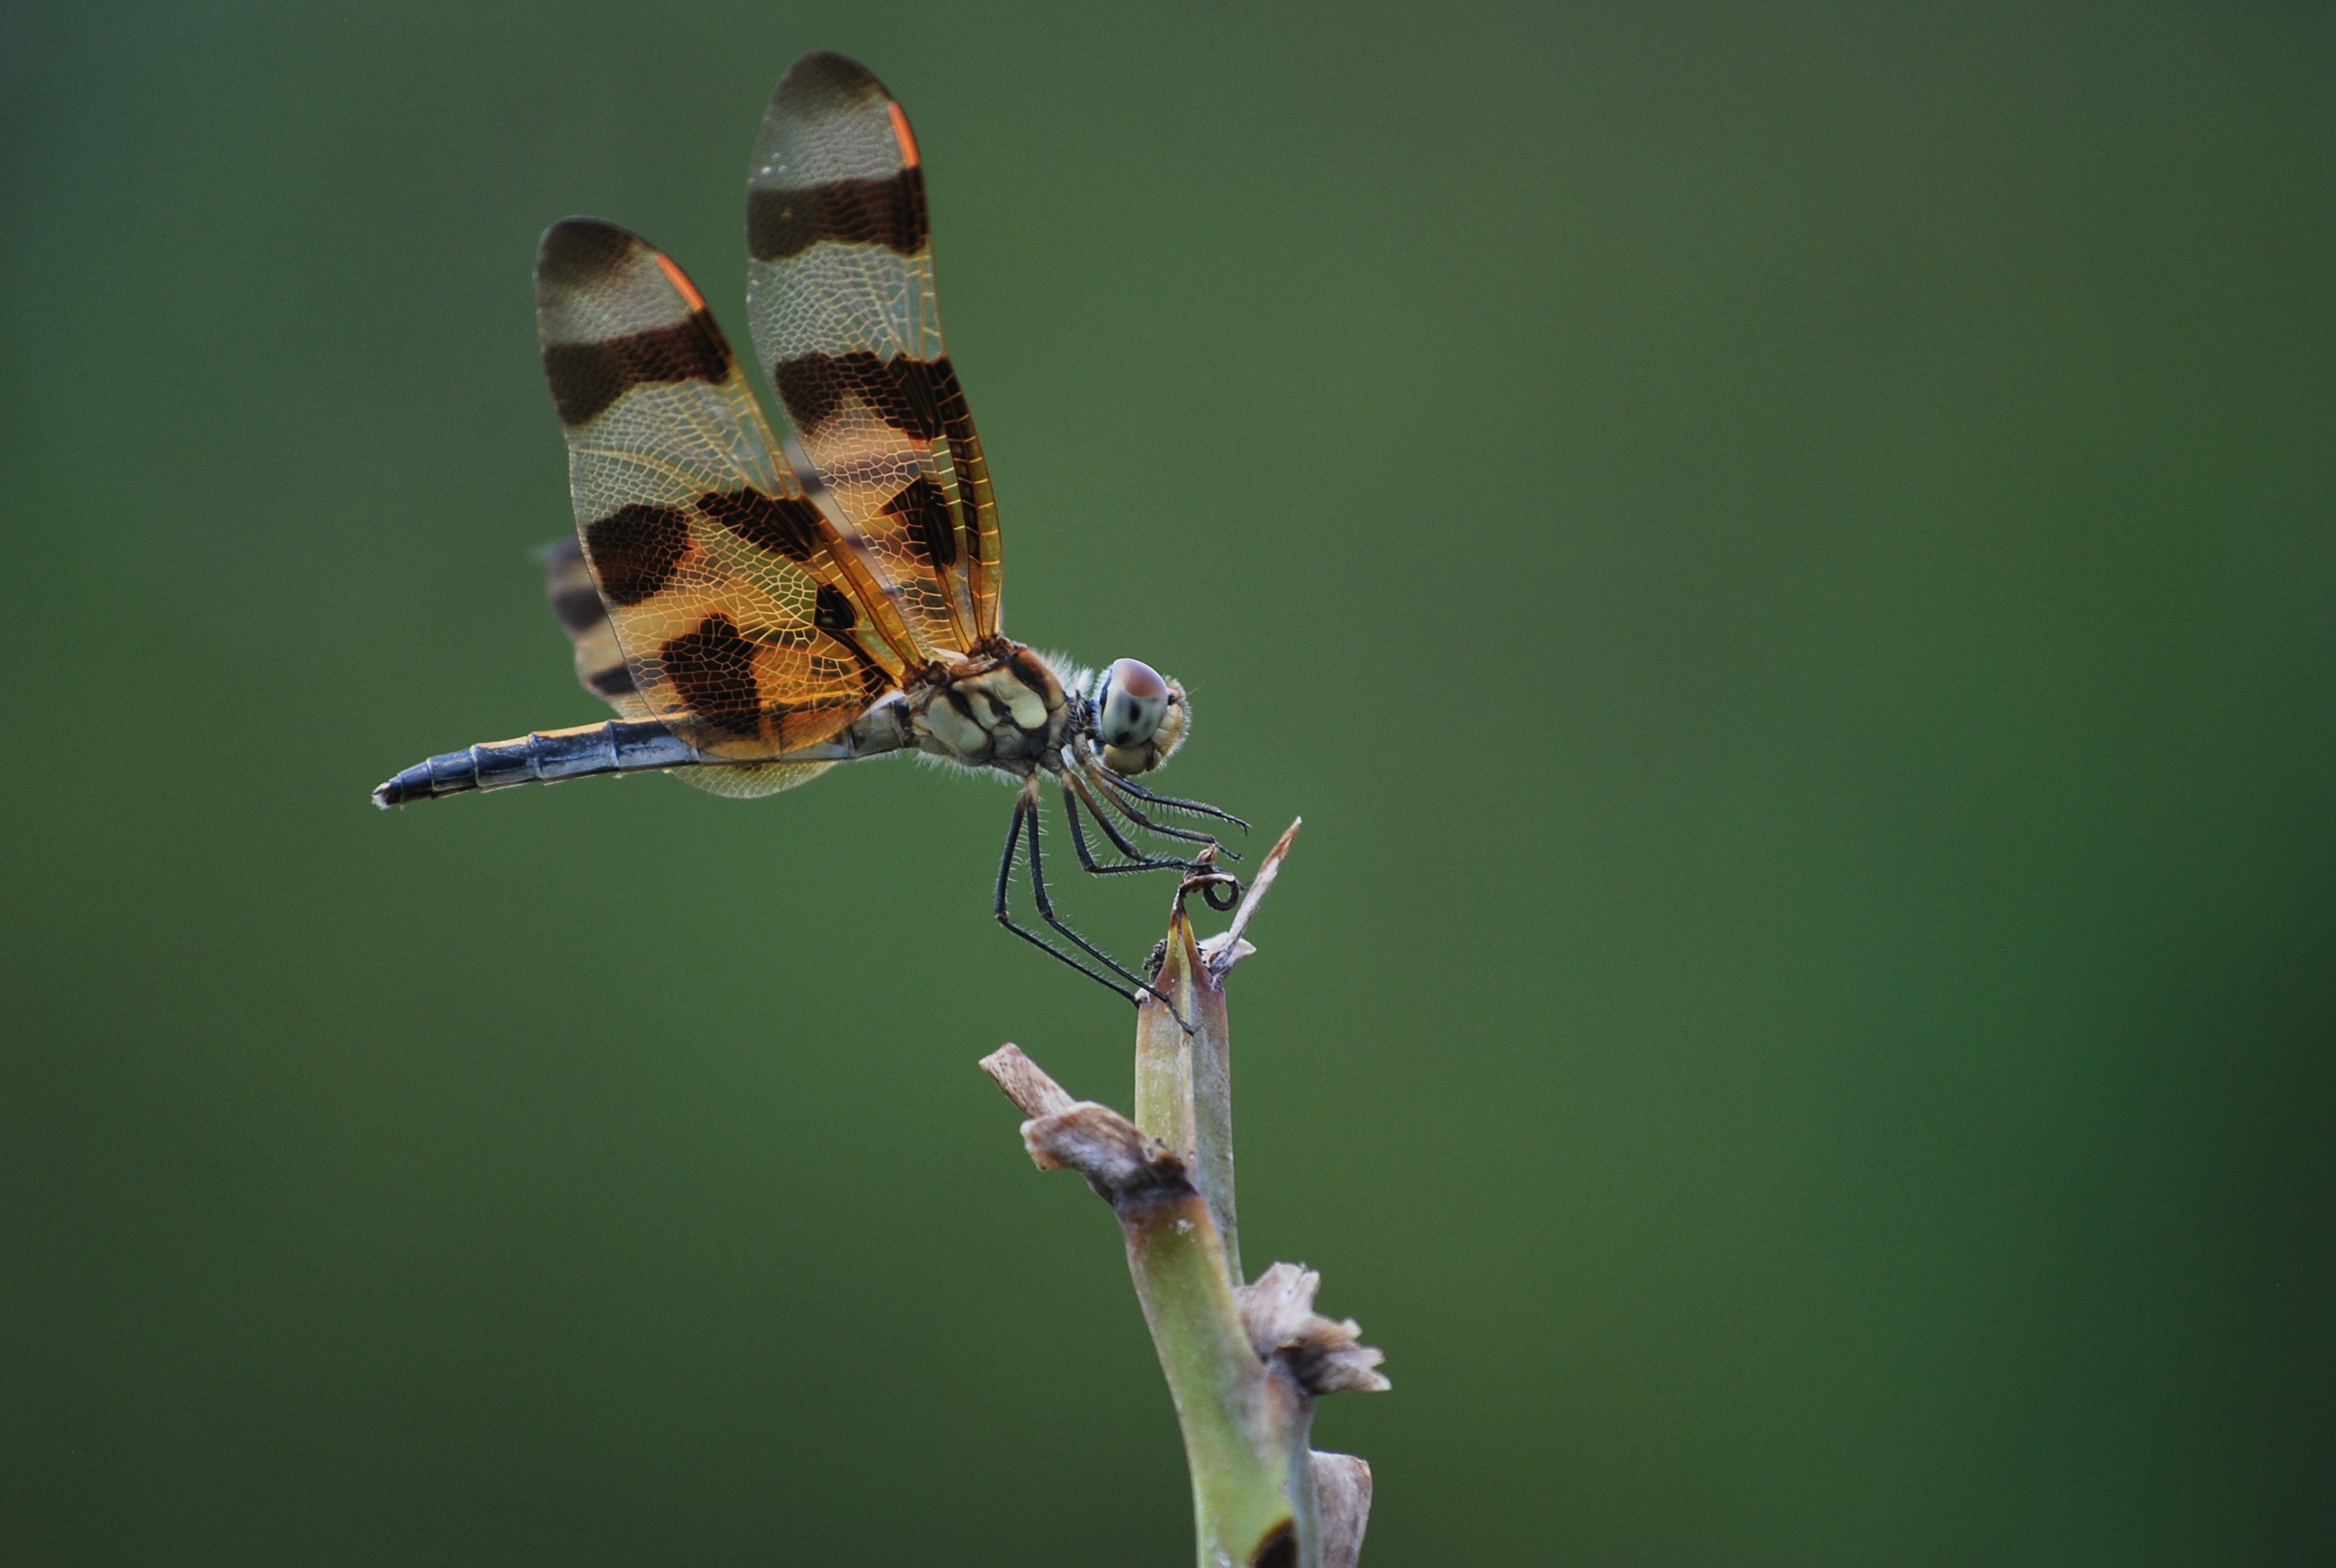
nature, branch, wing, photography, flower, fly, summer, orange, green, insect, macro, perch, bug, colorful, close, flora, fauna, invertebrate, close up, up close, design, legs, head, dragonfly, beautiful, detail, antennae, macro photography, perching, fragility, wing span, plant stem, dragonflies and damseflies